The Red Snowball Tree

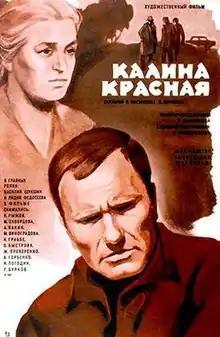
Original film poster

The Red Snowball Tree is a 1974 Soviet drama film written and directed by Vasily Shukshin. It was the most successful film of that year. In total, the film sold an estimated 140million tickets at the Soviet box office, making it the highest-grossing Soviet film of all time. German film director and screenwriter Rainer Werner Fassbinder included "The Red Snowball Tree" in the top ten of his favorite films.